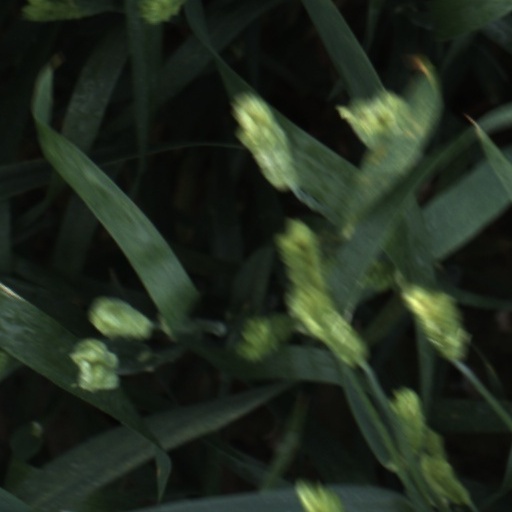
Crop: wheat